Castlevania (1999 video game)

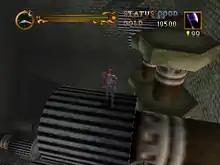
The player character Reinhardt can jump between 3D platforms to traverse areas. The GUI displays the time of day, which has an effect on the gameplay.

"Castlevania", like most of its predecessors, is primarily an action-adventure and platforming game. The Japanese logo for the game includes the words "real action adventure" in English.